Hughie Fury

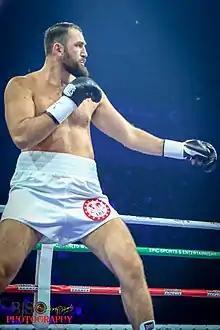
Fury in 2018

Hughie Lewis Fury (born 18 September 1994) is a British professional boxer. He challenged once for the World Boxing Organization (WBO) heavyweight title in 2017, and at regional level held the British heavyweight title in 2018. As an amateur he represented England at the 2012 Youth World Championships, winning a gold medal in the super-heavyweight division and becoming the first British boxer to do so.